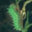
Label: caterpillar